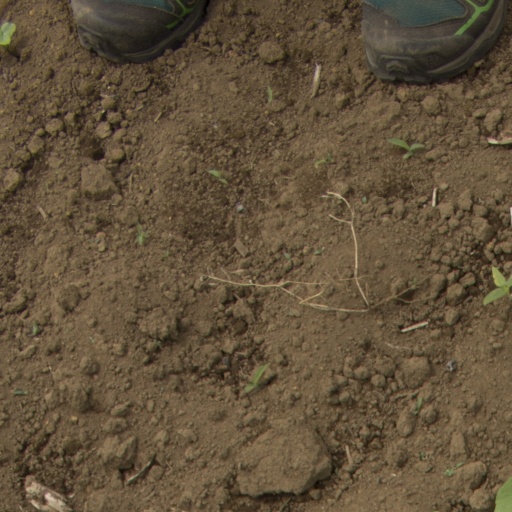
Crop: Jerusalem artichoke